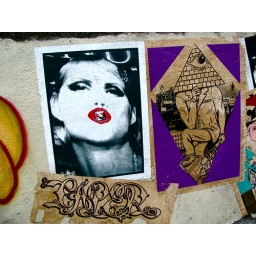
New street art spotted in Chapel Road, Bandra